William George (American football)

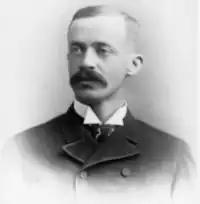

William J. "Pop" George was an All-American football player at Princeton University. He was a four-year starter at Princeton from 1886 to 1889, during which time the 1886 and 1889 teams won national championships and compiled an overall record of 35-3-2. He was selected as the center on the first college football All-America team in 1889. He played college football for Princeton until age 28, while enrolled in graduate studies.